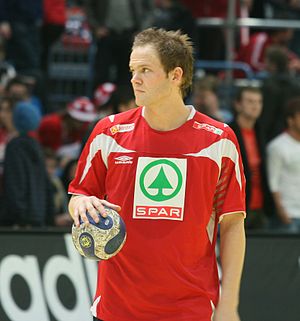
Kjetil Strand
Kjetil Øvrelid Strand er en norsk håndboldspiller, der spiller for den tyske Bundesligaklub Füchse Berlin. Han kom til klubben i 2007, efter at have tilbragt tre sæsoner i den danske Håndboldliga, hos henholdsvis Bjerringbro-Silkeborg og AaB Håndbold.